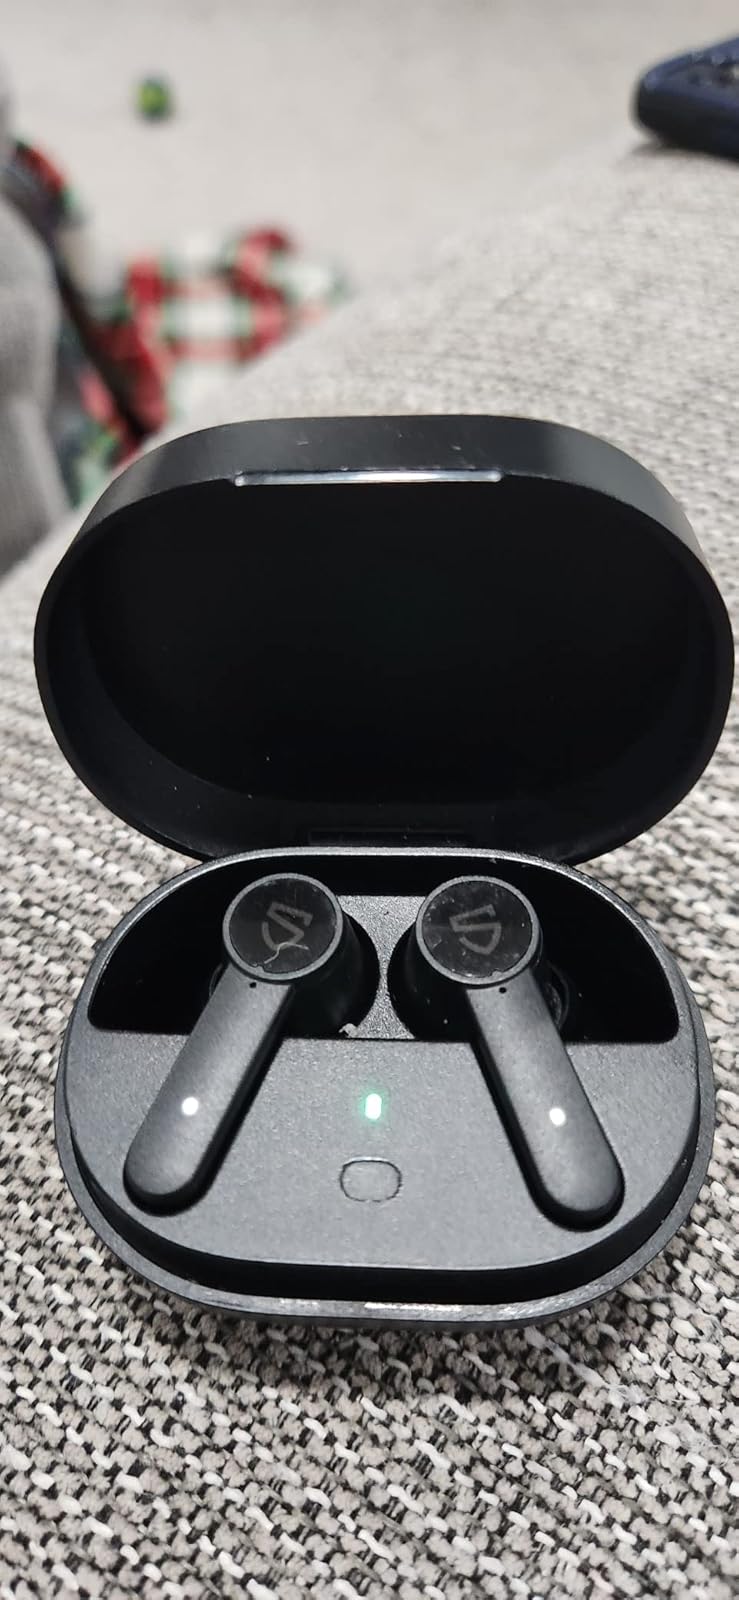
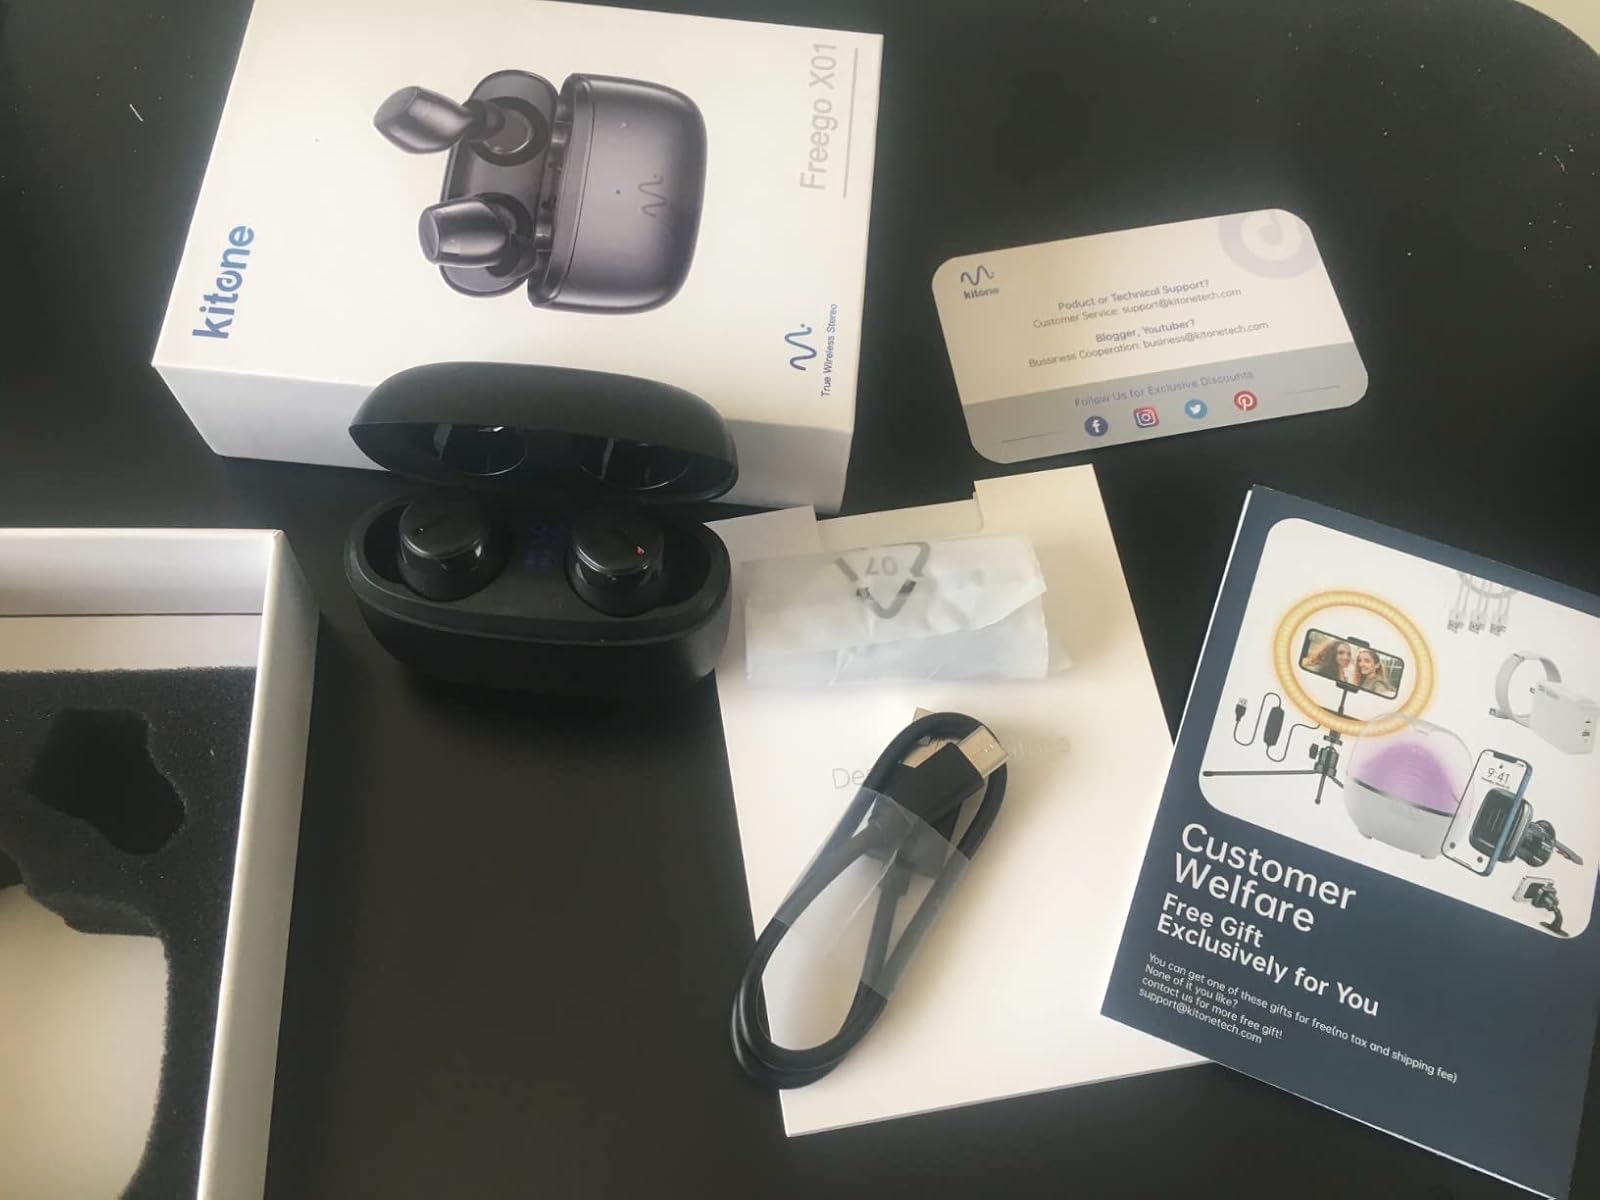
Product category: earbuds
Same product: no